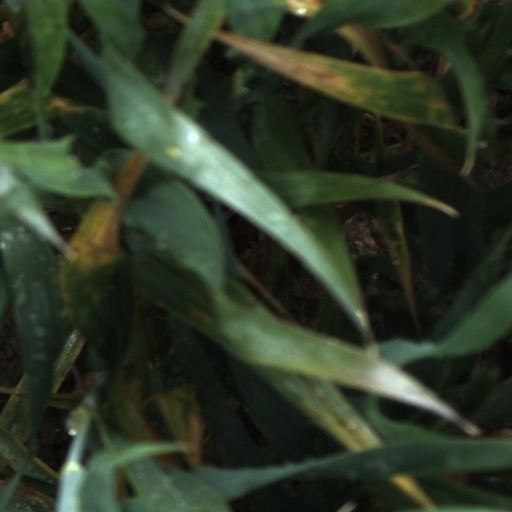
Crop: wheat